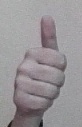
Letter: aleff